Sky position (RA, Dec in degrees): 235.267, 3.68
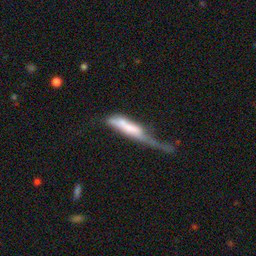
Galaxy morphology: Disturbed Galaxies